Imaizumi Station

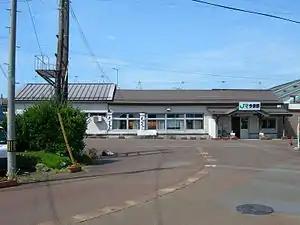
Imaizumi Station in 2009

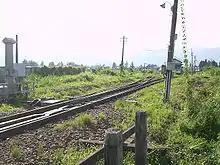
Shirakawa Junctionleft:Yonasaka Line for Hagyūright:Flower Nagai Line for Tokiniwa

Imaizumi Station is a station on the JR East Yonesaka Line and is 23.0 rail kilometers from the terminus of the line at Yonezawa Station. It is also a station on the Yamagata Railway Flower Nagai Line, and is located 12.2 rail kilometers from the terminus of the line at Akayu Station.